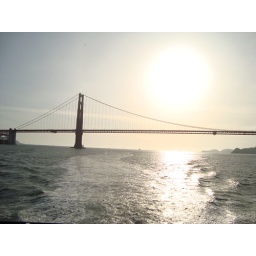
SFO golden gate bridge simply immersed in Evening Sun